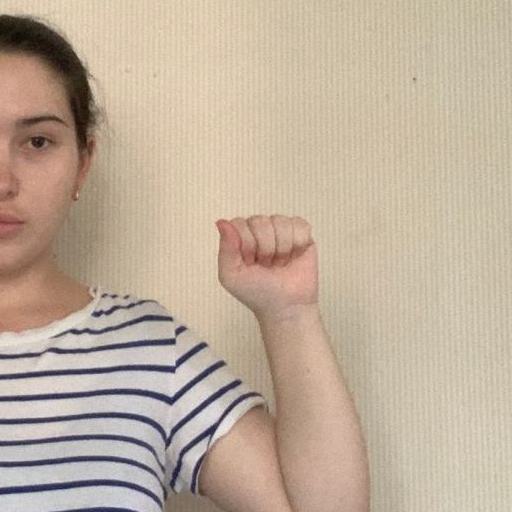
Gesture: fist